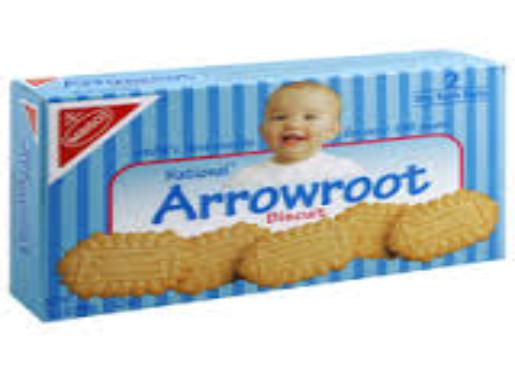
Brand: Arrowroot biscuits
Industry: Food